John B. Thayer

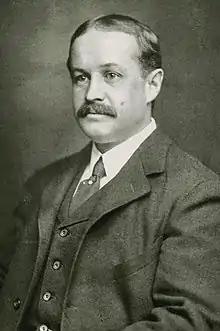

John Borland Thayer II (April 21, 1862April 15, 1912) was an American businessman who had a thirty-year career as an executive with the Pennsylvania Railroad Company. He was a director and second vice-president of the company when he died at age 49 in the sinking of the , on April 15, 1912. In his youth, Thayer was also a prominent sportsman, playing baseball and lacrosse for the University of Pennsylvania and first-class cricket for the Philadelphian cricket team.